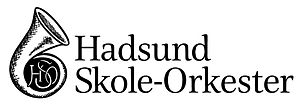
Hadsund Skole-Orkester
Hadsund Skole-Orkesters logo
Hadsund Skole-Orkesters logo
Hadsund Skole-Orkester forkortet HSO, er et dansk messingblæseorkester der blev grundlagt i 1932 i Hadsund og er Danmarks og Nordens ældste skoleorkester. Orkestret fik sit nuværende navn i 1952, og har siden 1971 også optaget piger. Hadsund Skole Orkester har spillet for Frederik 9. og Dronning Margrethe 2. I 1939 startede lærer ved Hadsund Realskole K. A. Knudsen Hadsund Realskoles Drengeorkester det bestod af 5 drenge. Hadsund Skole-Orkester har siden 1951 optrådt i rød-hvide uniformer. Skoleorkestret har deres kontor og øverum i Hadsund KulturCenter.